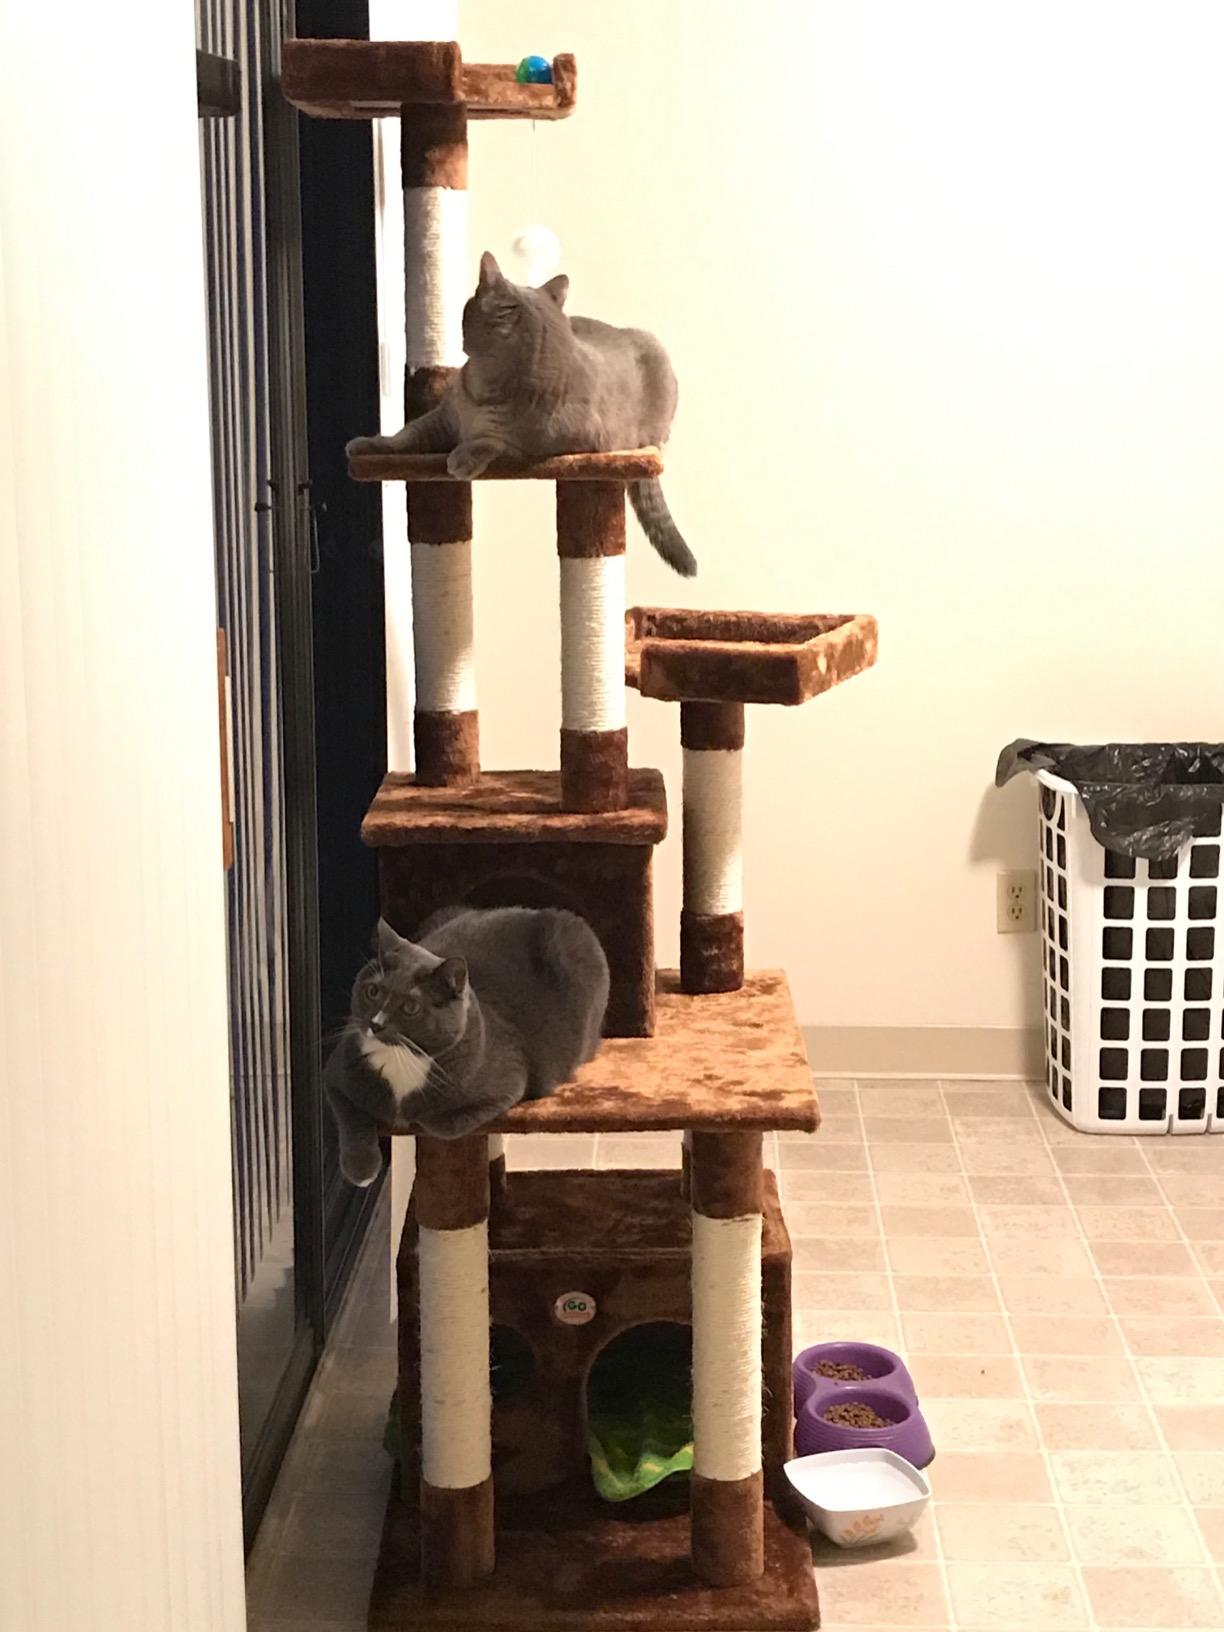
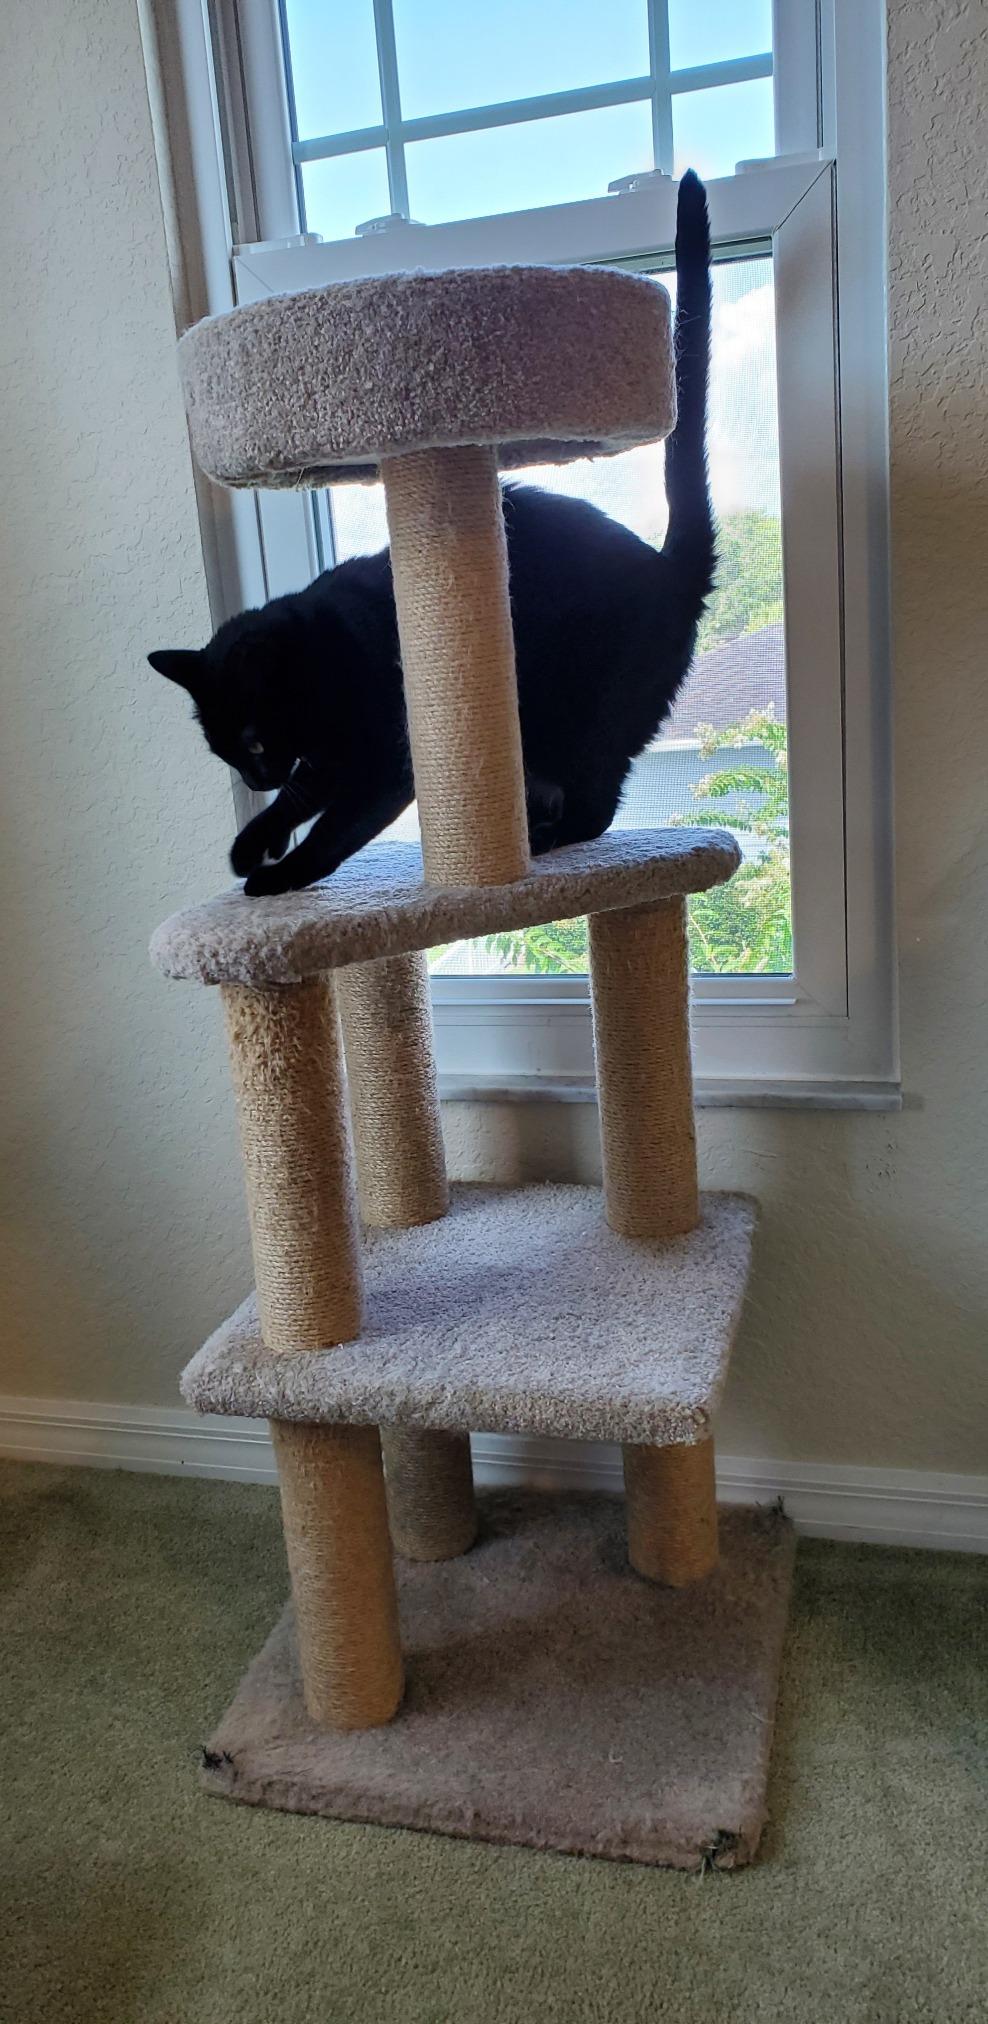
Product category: items_cat tree
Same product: no